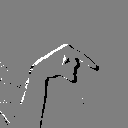
ASL letter: q